Rocca (fortification)

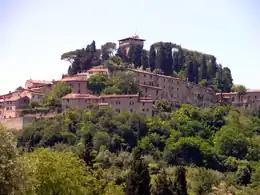
The Rocca of Cetona (province of Siena) dominates its village.

A rocca is a type of Italian fortified stronghold or fortress, typically located on a hilltop, beneath or on which the inhabitants of a historically clustered village or town might take refuge at times of trouble. Generally under its owners' patronage, the settlement might hope to find prosperity in better times. A "rocca" might in reality be no grander than a fortified farmhouse. A more extensive "rocca" would be referred to as a "castello".